Air Defense Identification Zone (East China Sea)

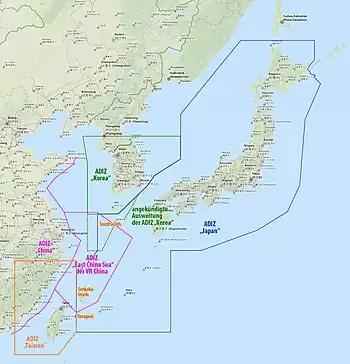

The East China Sea Air Defense Identification Zone (abbreviated ADIZ) is an air defense identification zone covering most of the East China Sea where the People's Republic of China announced that it was introducing new air traffic restrictions in November 2013. The area consists of the airspace from about, and including, the Japanese controlled Senkaku Islands (which are known as the Diaoyu Islands in mainland China and are claimed by mainland China as well as Taiwan) north to South Korean-claimed Socotra Rock (known as Suyan Jiao in China). About half of the area overlaps with a Japanese ADIZ, while also overlapping to a small extent with the South Korean and Taiwanese ADIZ. When introduced the Chinese initiative drew criticism as the ADIZ overlapped with the ADIZ of other countries, imposed requirements on both civilian and military aircraft regardless of destination, and included contested maritime areas